Sharon Rackham

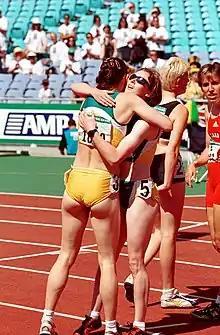
Rackham (right) hugs fellow Australian track athlete Lisa Llorens at the 2000 Summer Paralympics

Sharon Margaret Rackham, OAM (born 25 July 1974) is an Australian Paralympic athlete.